Guildford Rugby

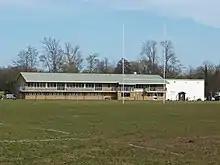
Pictured, the clubhouse in Farncombe, 2015

Guildford Rugby Club is a rugby union team that was formed in 2003 following the merger of the adult sections of Old Guildfordians RFC and Guildford & Godalming RFC. The club is based at Broadwater, which is in Farncombe, Surrey. They are currently competing in Regional 2 South East – the sixth tier of the English rugby union system.